Tube (structure)

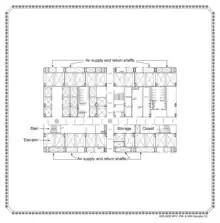
The World Trade Center's Twin Towers were some of the first structures to use a framed tube design. The many columns of the tube can be seen around the exterior of this horizontal cross section. The towers had a core for services, seen in the center. The design was not tube-in-tube since the core had 47 columns spaced relatively evenly, rather than around the edge of the core.

This is the simplest incarnation of the tube. It can appear in a variety of floor plan shapes, including square, rectangular, circular, and freeform. This design was first used in Chicago's DeWitt-Chestnut Apartment Building, designed by Khan and finished in 1965, but the most notable examples are the Aon Center and the original World Trade Center towers.